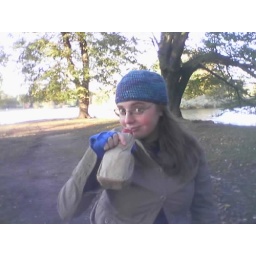
Meghan learns the fine art of consuming bourbon from a bottle while playing bocce ball in the park.